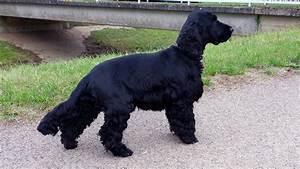
dog